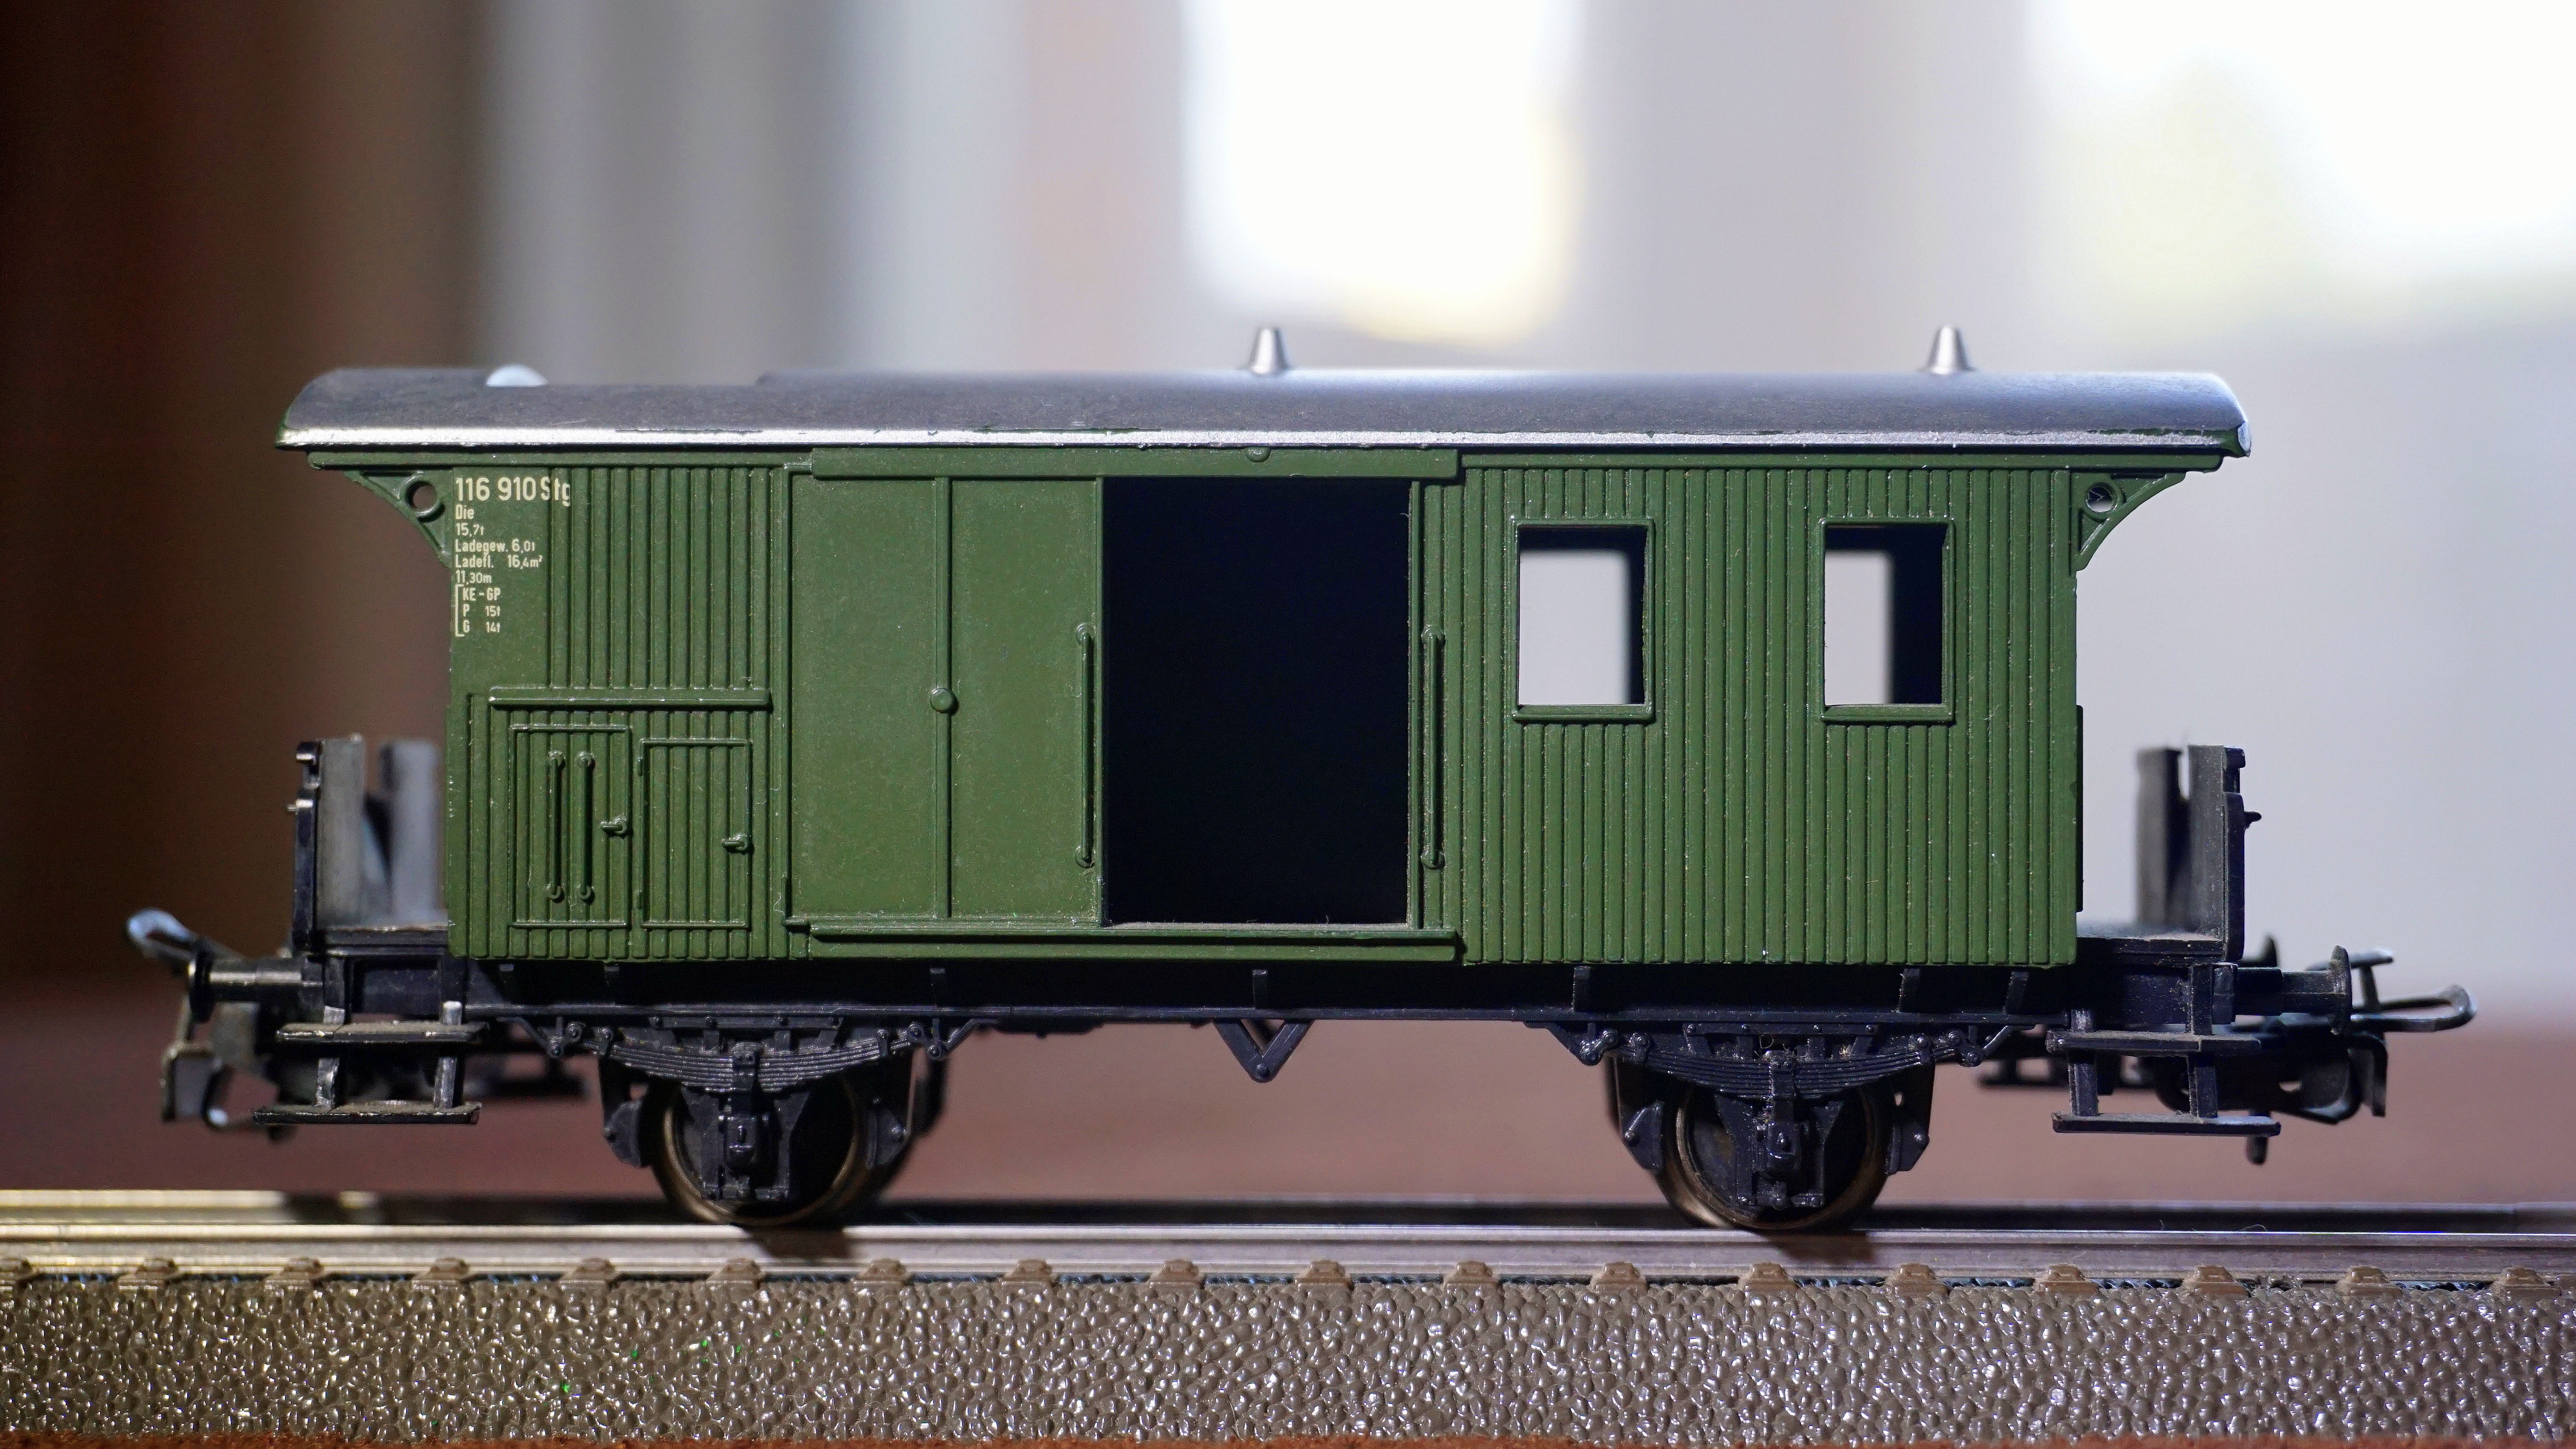
railway, wagon, old, train, transport, vehicle, miniature, locomotive, trains, goods, land vehicle, freight car, rolling stock, railroad car, passenger car